Derry City F.C.

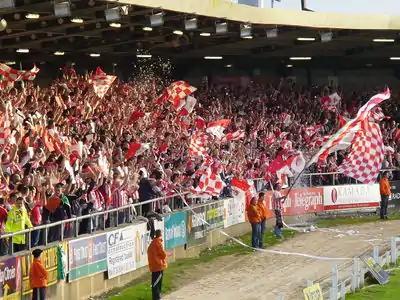
Derry City supporters in the Brandywell

Derry City's first game at the Brandywell was a 2–1 loss to Glentoran on 22 August 1929. In 1933, the purchase of Bond's Field in the Waterside was mentioned, but it was thought to be too far away from the fan-base which had built up on the Cityside, especially in the Brandywell area. It also had first option on Derry Celtic's old ground, Celtic Park, but hesitated on a final decision and the Gaelic Athletic Association bought it ten years later. It also decided against buying Meenan Park for £1,500.